Collingwood College, Durham

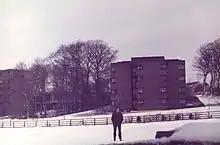
The college from the south, winter of 1979-80, showing the college's original two wings

The college is located to the south of Durham city centre, on South Road. The steep incline of this road leads to Collingwood and the surrounding colleges being commonly referred to as 'Hill' colleges. Extended in 1994, Collingwood now has over a thousand students allocated to it, and up to 565 bed spaces within the college. Accommodation is provided within three main wings: the original Durham and Northumbria wings and the newer, en-suite Cumbria wing. A separate block, York, is located away from the others and consists of flats used by fellows of the College and of the Institute of Advanced Study. Not all students live in college during their time at the university, but all students in their first year and the majority of those in their final year are allocated a place.